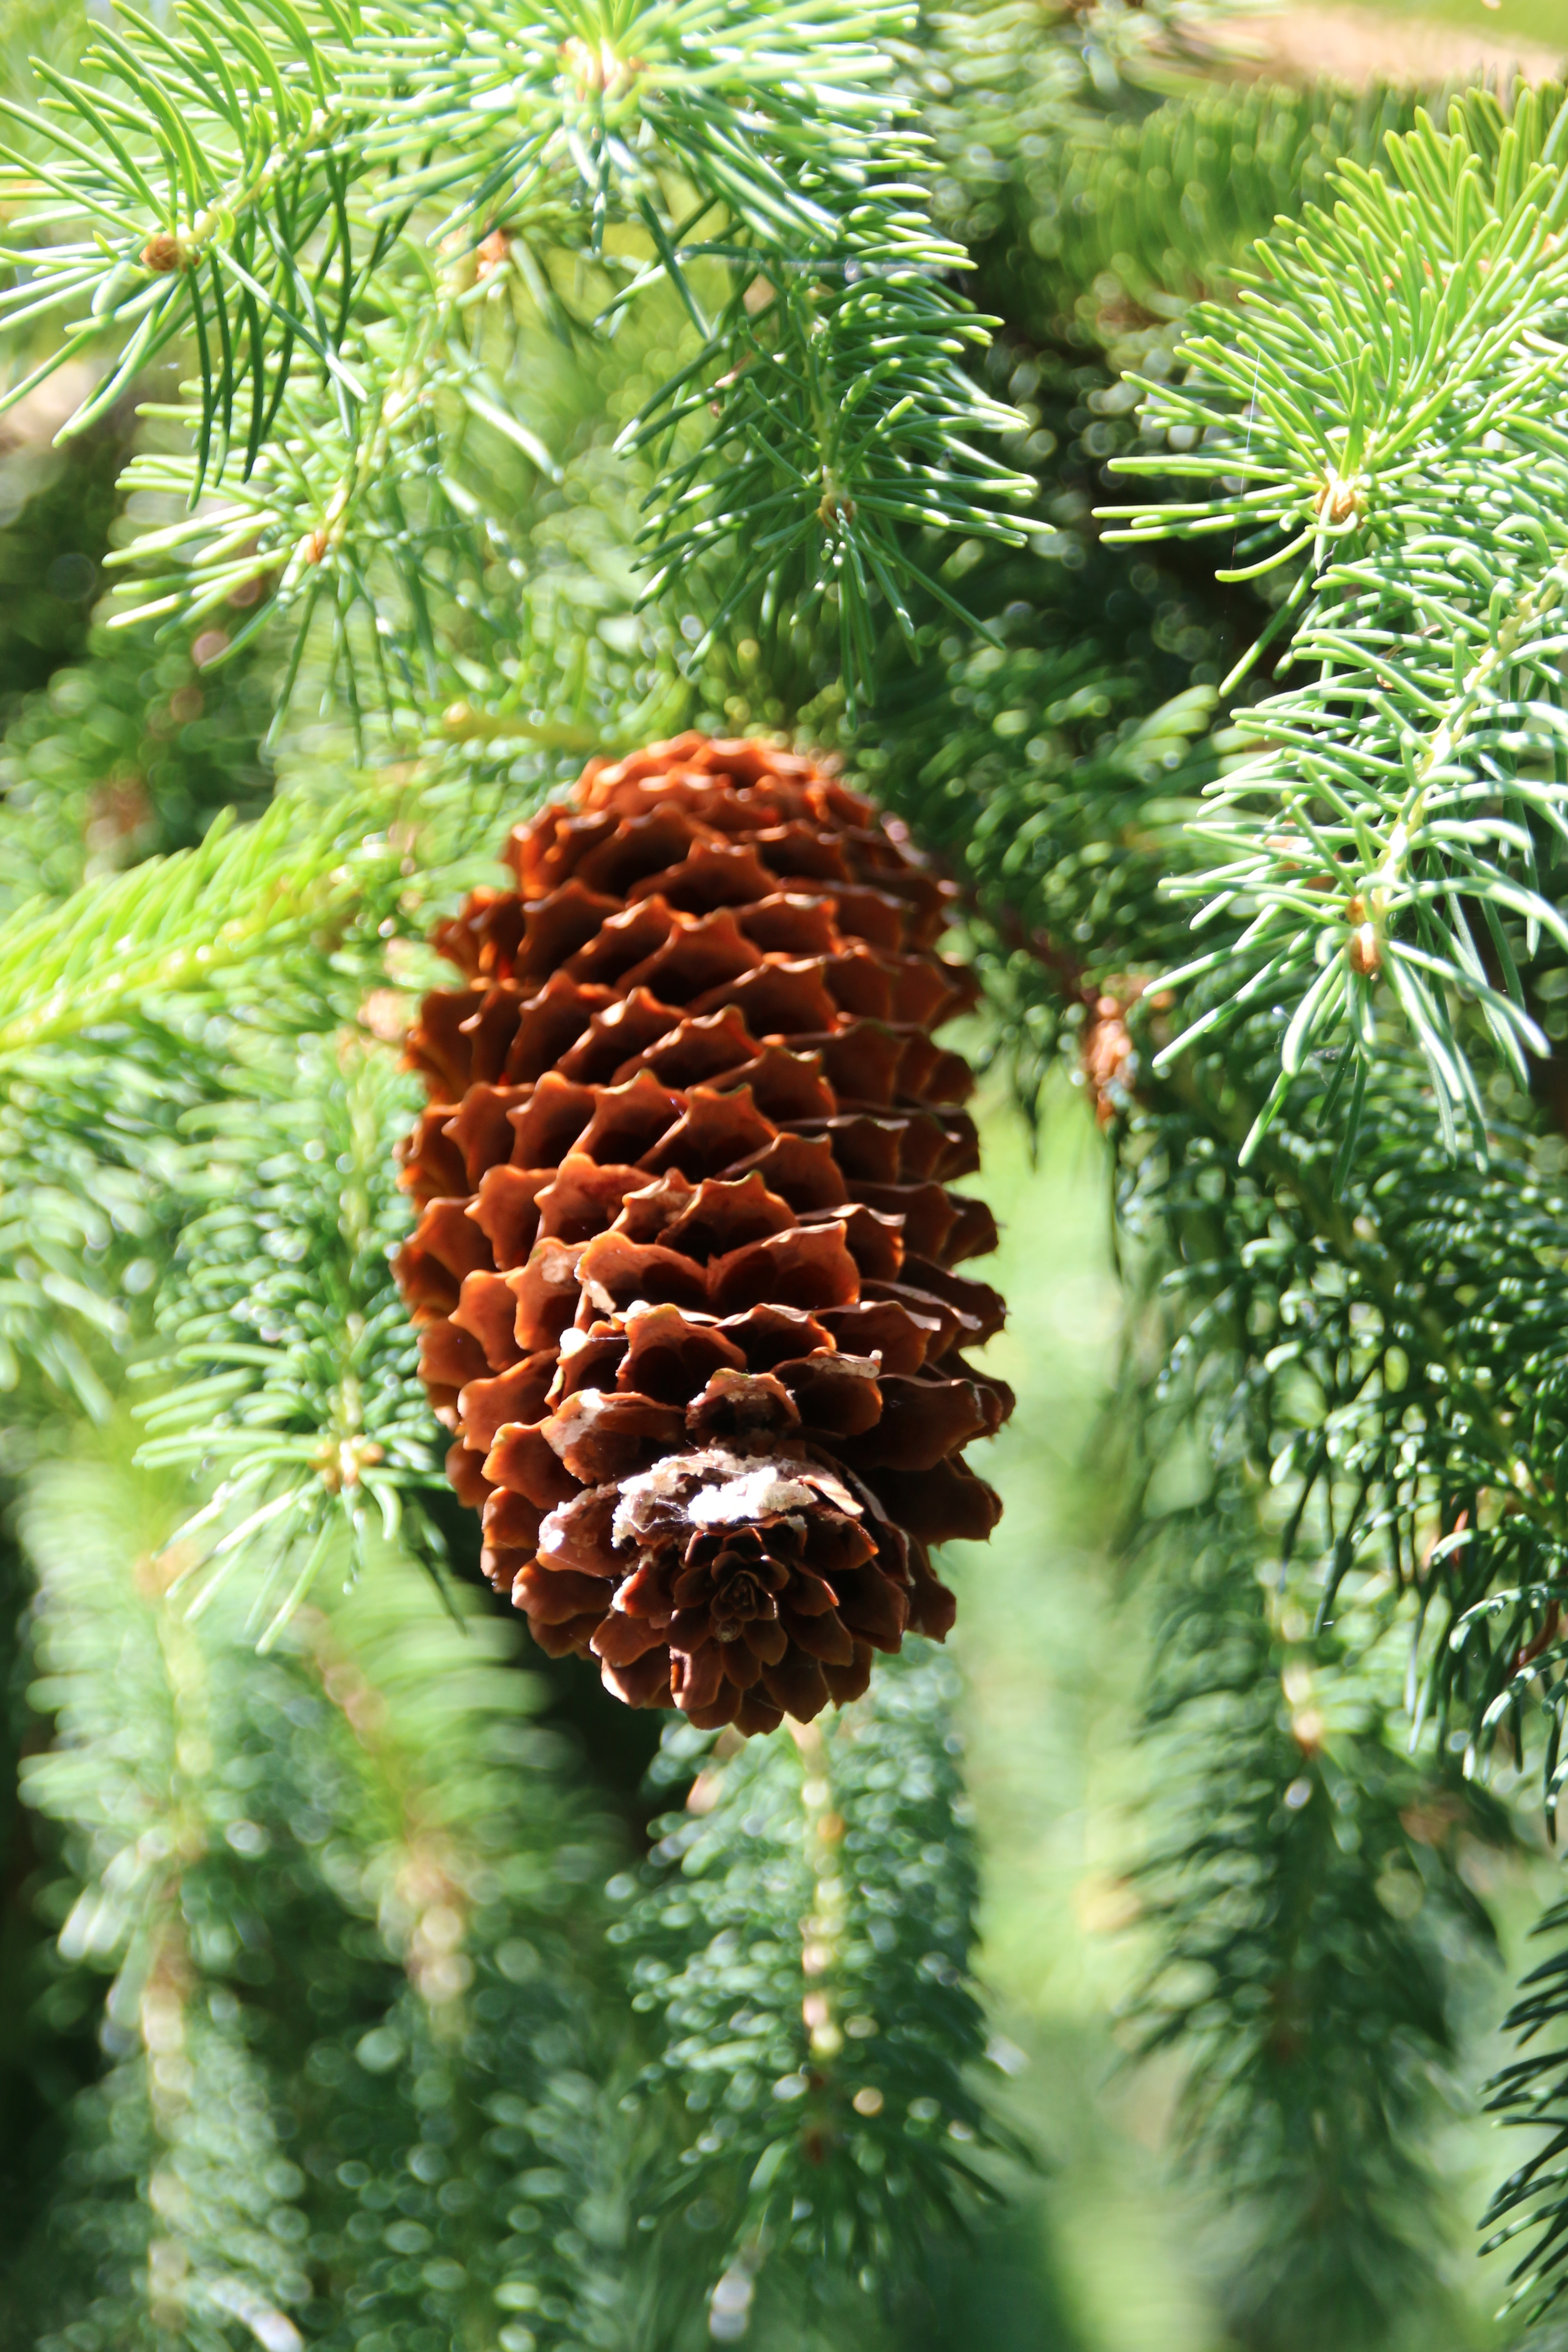
tree, nature, forest, branch, plant, flower, evergreen, botany, fir, conifer, spruce, needles, larch, pine cones, fir green, pine family, woody plant, land plant, conifer cone